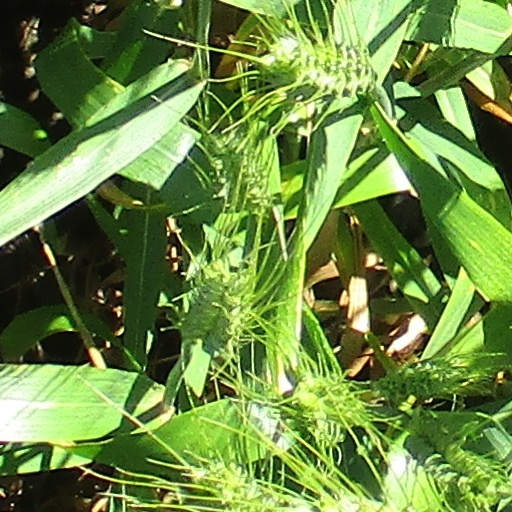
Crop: wheat